United Nations Security Council Resolution 938

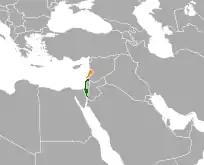
Israel (blue) and Lebanon (red)

United Nations Security Council resolution 938, adopted on 28 July 1994, after recalling previous resolutions on Israel and Lebanon including 501 (1982), 508 (1982), 509 (1982) and 520 (1982) as well as studying the report by the Secretary-General Boutros Boutros-Ghali on the United Nations Interim Force in Lebanon (UNIFIL) approved in 426 (1978), the Council decided to extend the mandate of UNIFIL for a further six months until 31 January 1995.